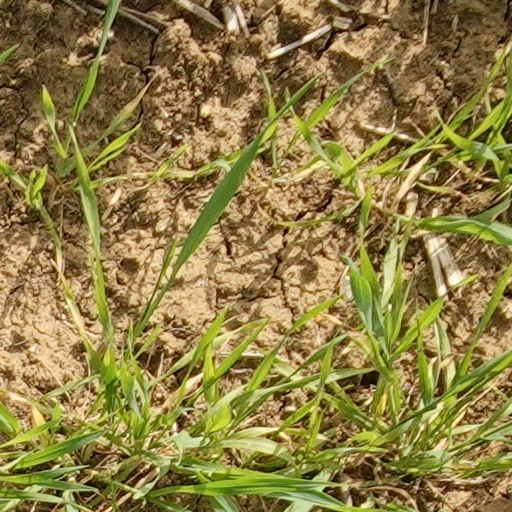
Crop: wheat